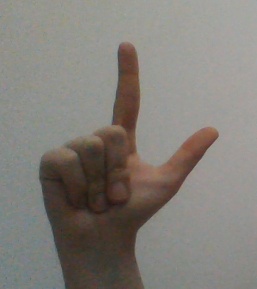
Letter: laam